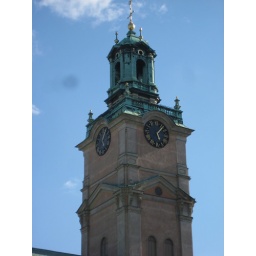
The clock tower by the castle.